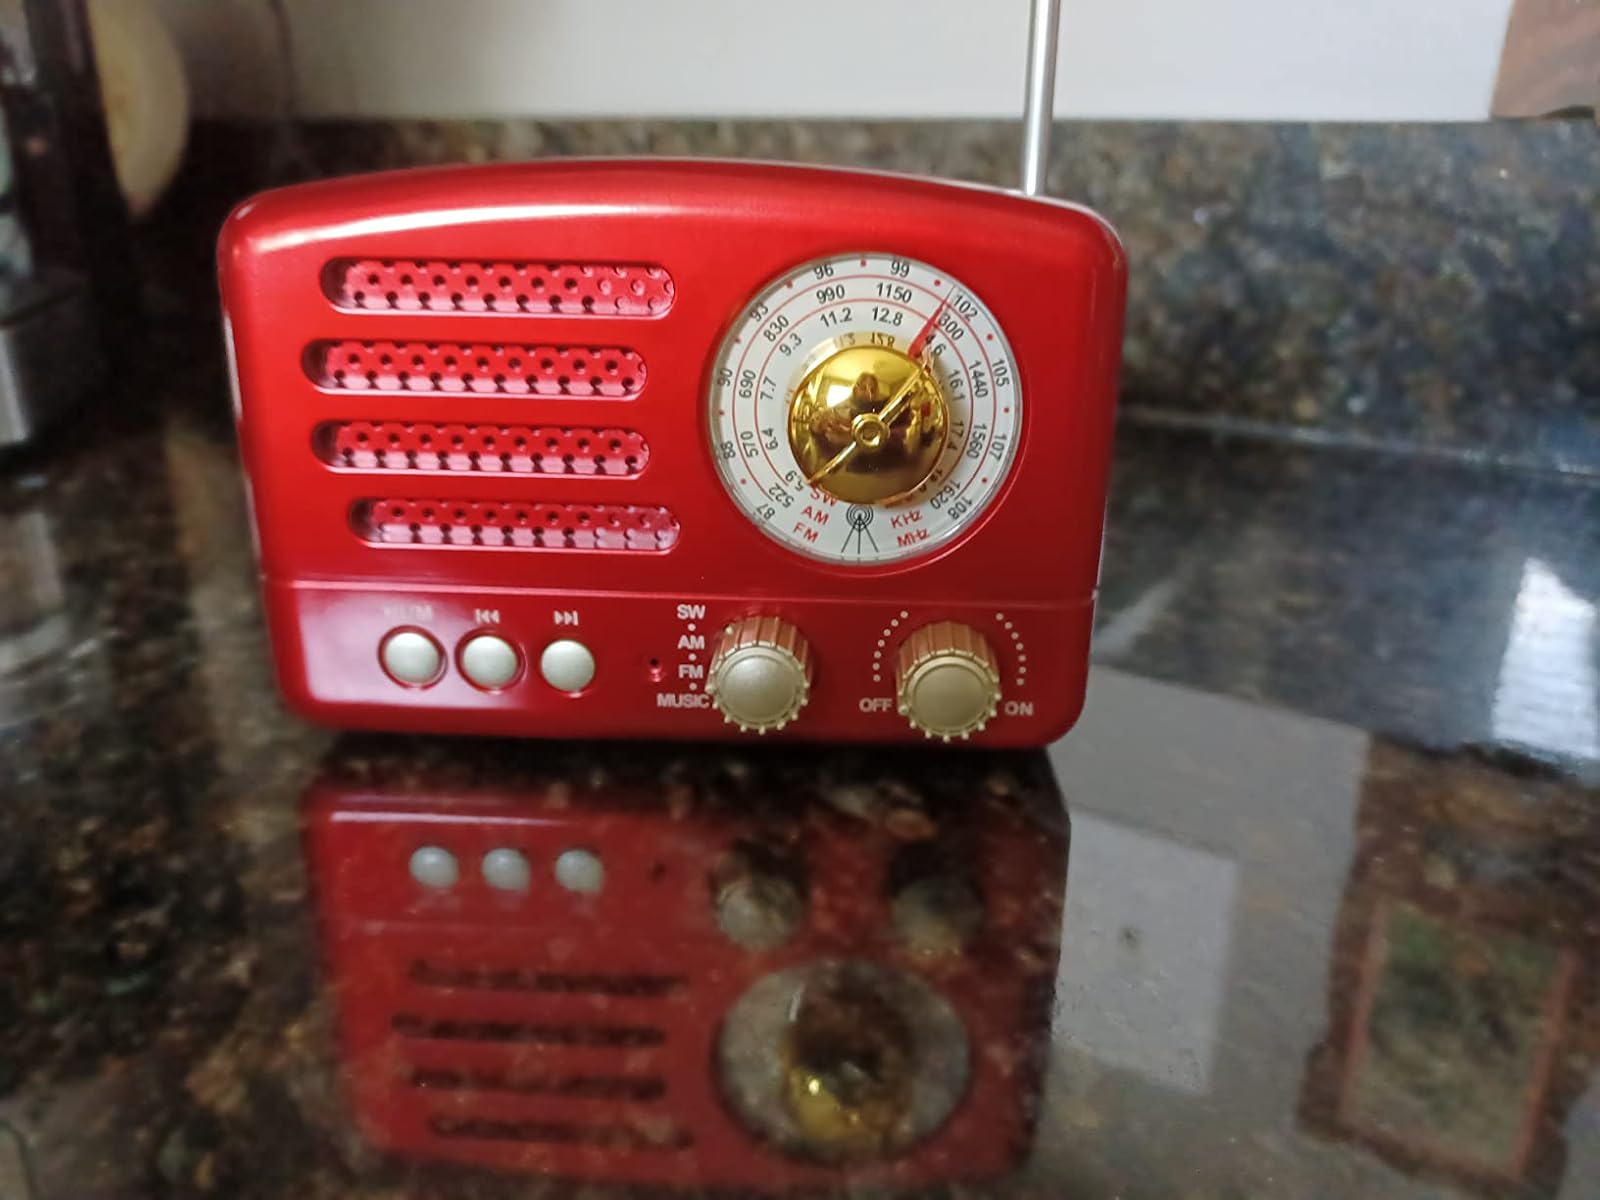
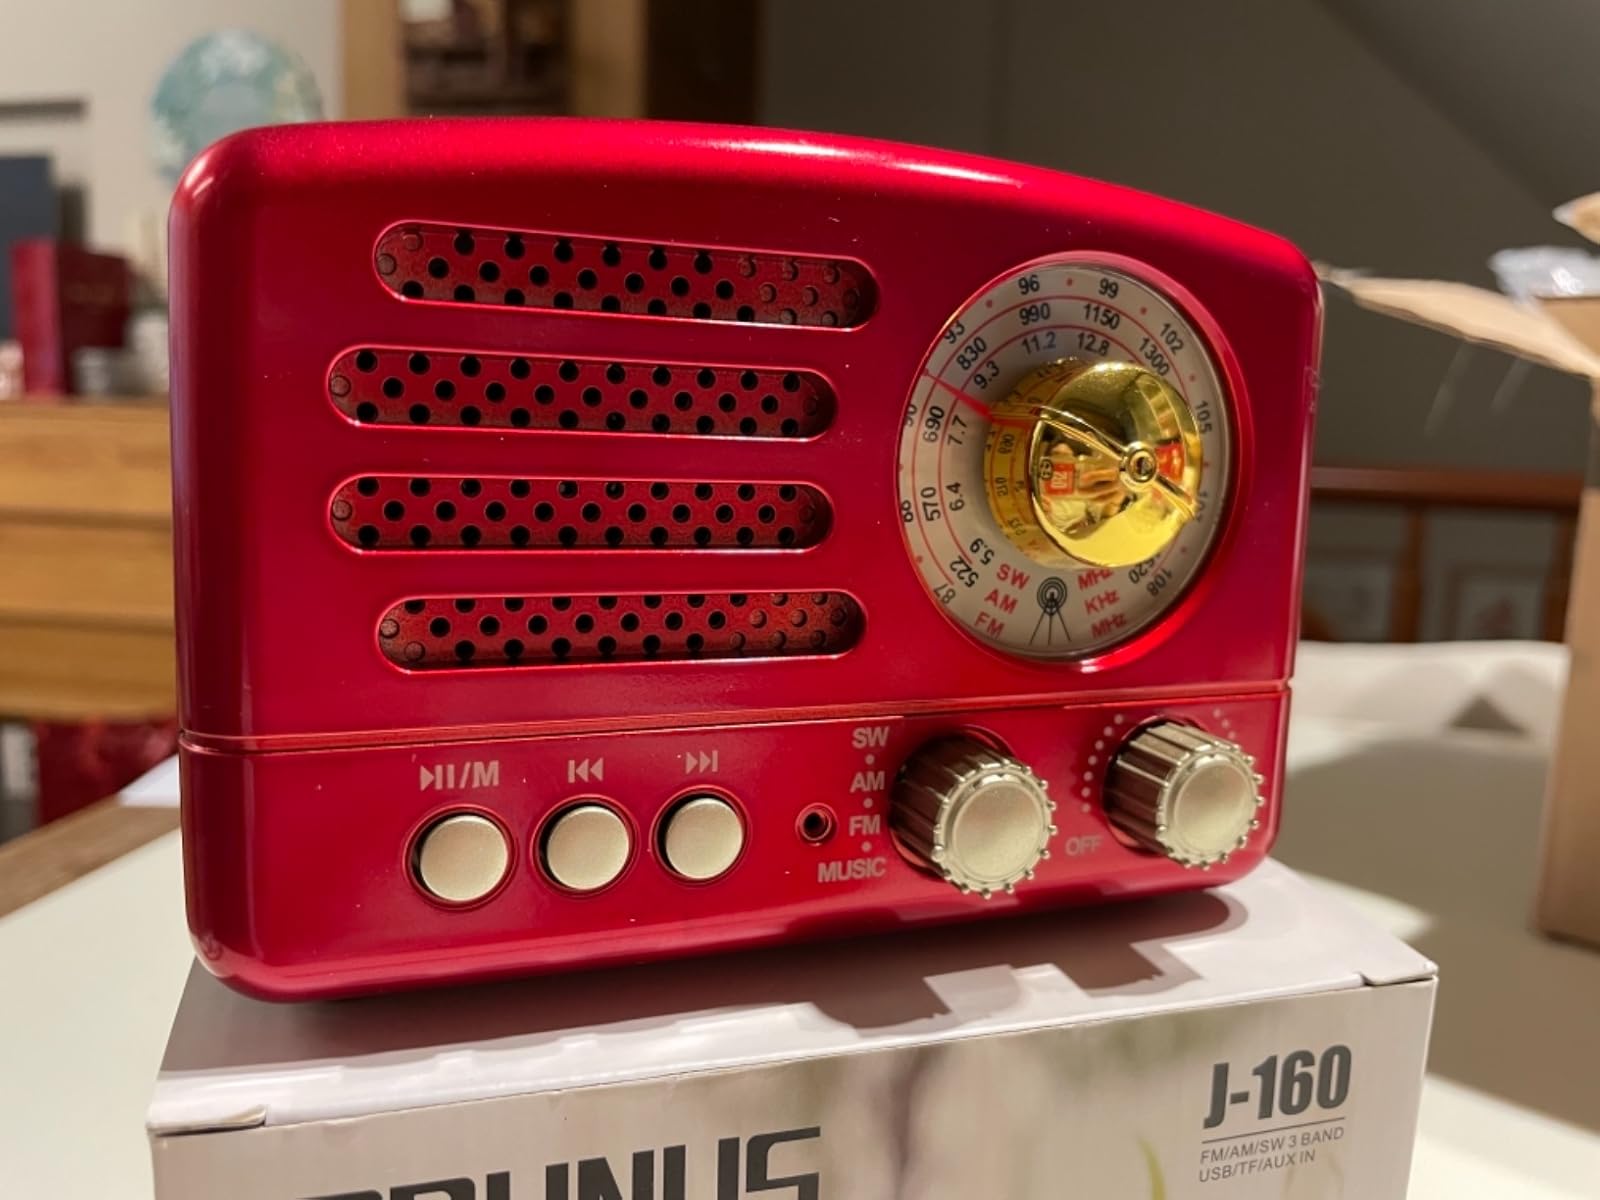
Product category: radio
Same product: yes